Paradinha

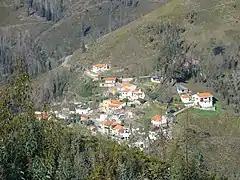
Paradinha in 2008

Paradinha is a former civil parish in the municipality ("concelho") of Moimenta da Beira, Portugal. In 2013, the parish merged into the new parish Paradinha e Nagosa. The population in 2011 was 125, in an area of 5.72 km².